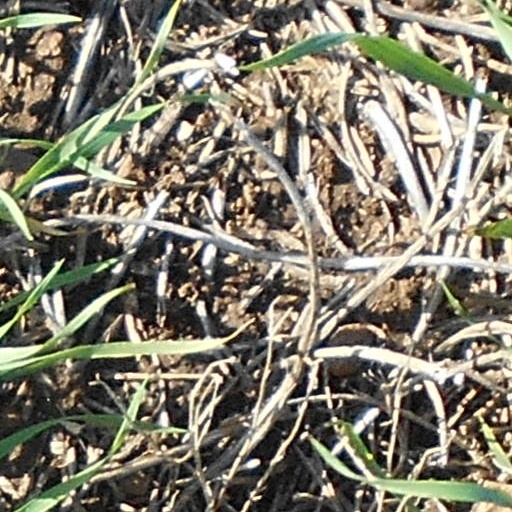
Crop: wheat